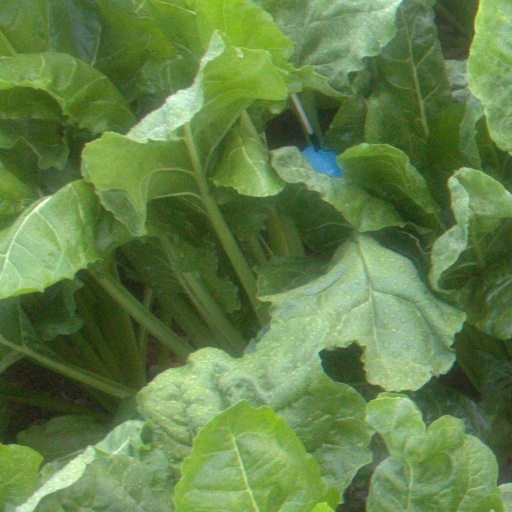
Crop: sugar beet